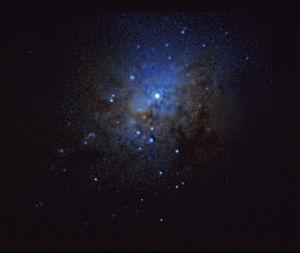
NGC 1275 est une galaxie lenticulaire géante située dans la constellation de Persée à environ 240 millions d'années-lumière de la Voie lactée. Elle a été découverte par l'astronome germano-britannique William Herschel en 1786.